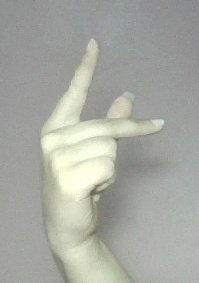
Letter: dha